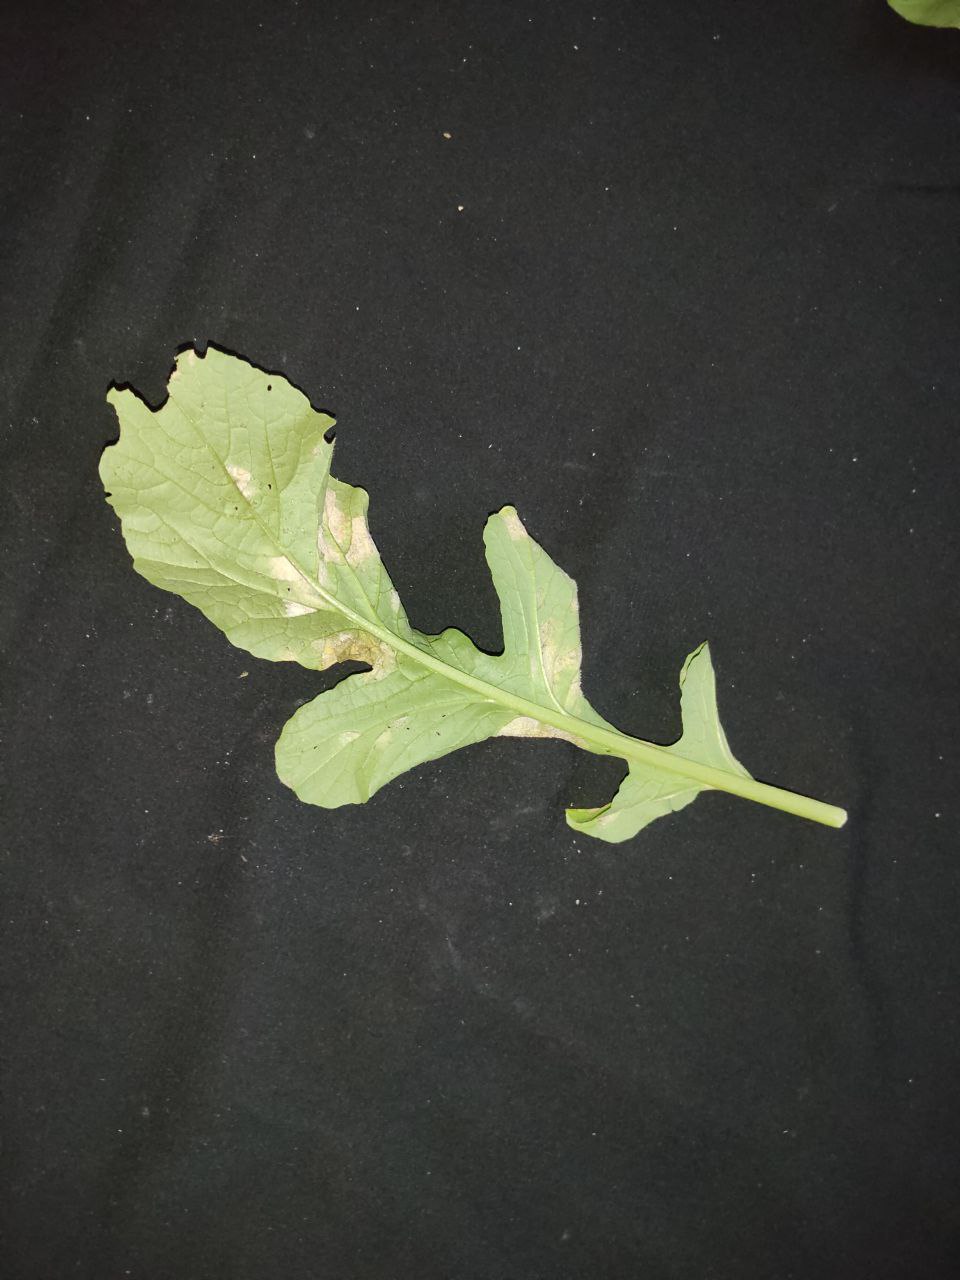
Label: Mosaic virus